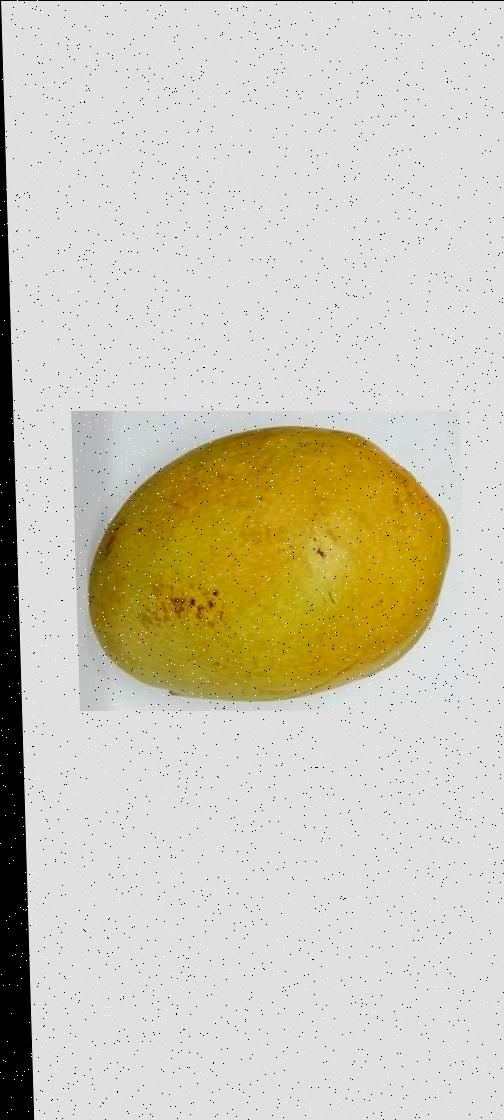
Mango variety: Bari-11